First Republic of Armenia

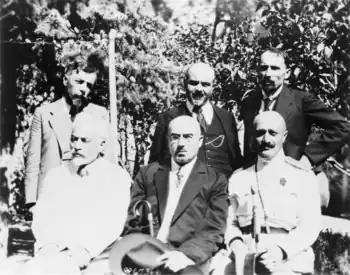
The cabinet of Armenia in October 1919.

In 1918, by virtue of the Treaty of Batum, Armenia was confined to a territory of containing 679 thousand inhabitants, in addition to 600 thousand refugees.